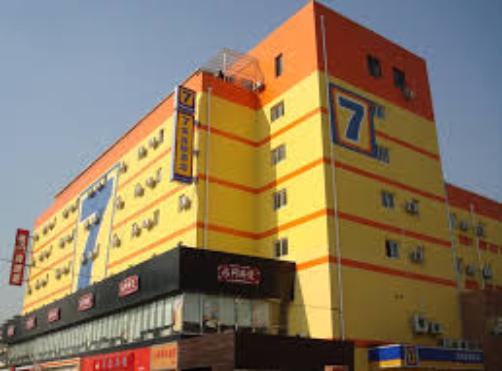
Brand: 7Days Inn
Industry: Others